Walter Behrmann

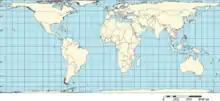
Map of the World in Behrmann projection

From 1901 to 1905, he studied geography, mathematics and physics at the University of Göttingen, where he was a student of Hermann Wagner. Later on, he worked as an assistant to geographer Joseph Partsch at the University of Leipzig (1908/09). In 1912/13 he participated as a geographer in the "Kaiserin-Augusta-Fluss Expedition" to New Guinea along with Richard Thurnwald.